Spider-Man (Japanese TV series)

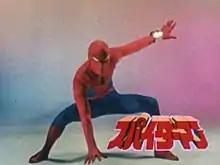
Spider-Man, striking his signature pose from the show

In the series, Spider-Man's civilian identity is 22-year-old motocross racer . He has the ability to sense threats from the Iron Cross Army with his spider-senses and fights them in order to avenge the death of his father Hiroshi. To hide his superhero identity, Takuya acts weak in front of his friends and is often made fun of for running away from danger and compared unfavorably to Spider-Man. As well, his financial income as a motorcycle racer decreases after becoming Spider-Man because he has less time to race, forcing him to help Hitomi with her job to make money.